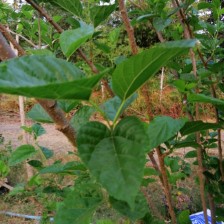
Variety: BlackAustralia